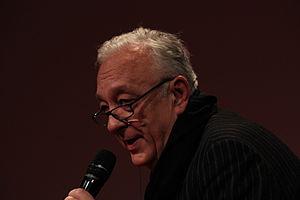
Pascal Mérigeau. Photo prise le 28 novembre 2014 lors de la Master Class de John Boorman à Paris en France.
Pascal Mérigeau, né le 30 janvier 1953 à Périgné dans les Deux-Sèvres, est un journaliste et critique de cinéma français.